Heat Lightning (film)

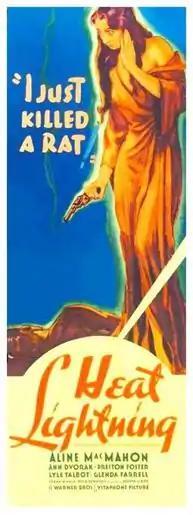

Heat Lightning is a 1934 pre-Code drama film starring Aline MacMahon, Ann Dvorak, and Preston Foster. It is based on the play of the same name by Leon Abrams and George Abbott.